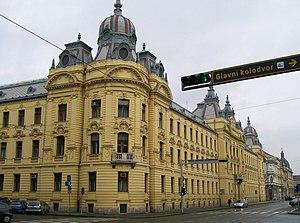
Hrvatske željeznice est le nom de l'opérateur ferroviaire national croate.